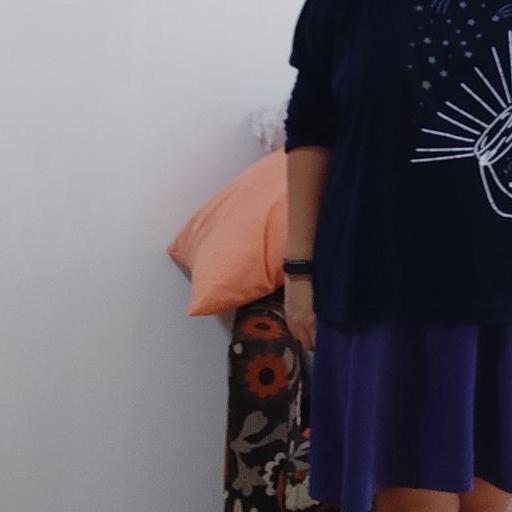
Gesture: no_gesture